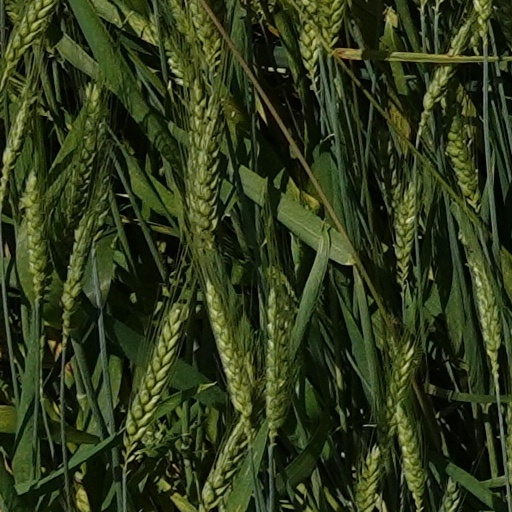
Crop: wheat